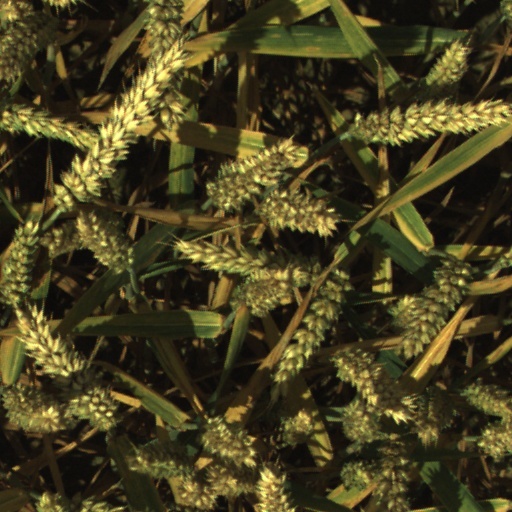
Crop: wheat